A Fistful of TOWs

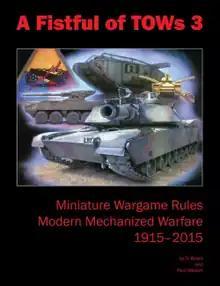
Cover of 3rd edition, 2011

A Fistful of TOWs, often abbreviated FFT, is a series of modern warfare miniatures wargame rules first published in 2000. The first edition was self-published, subsequent editions were published by Fistful of Games.